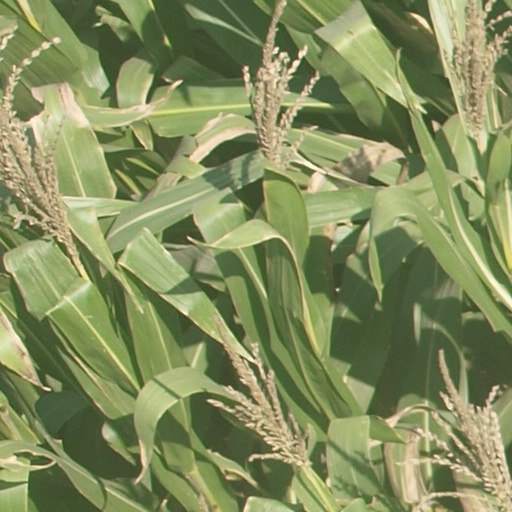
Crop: maize; corn